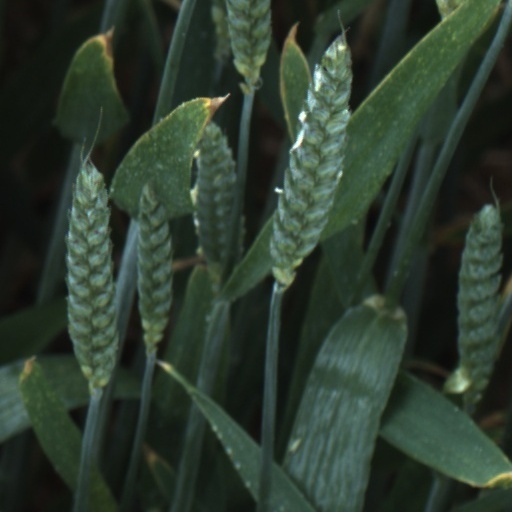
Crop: wheat